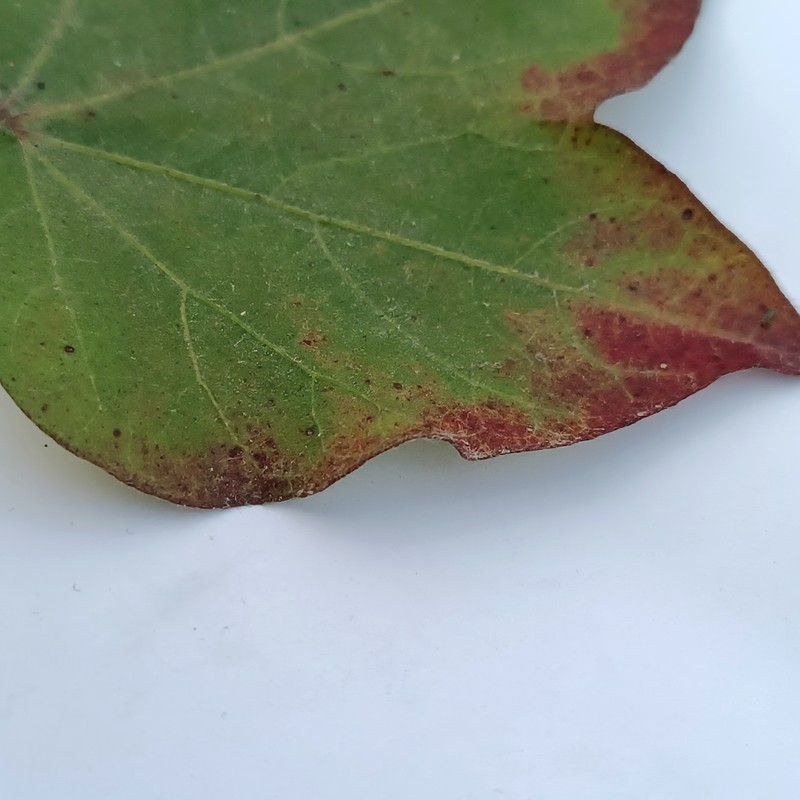
Label: Leaf Redding